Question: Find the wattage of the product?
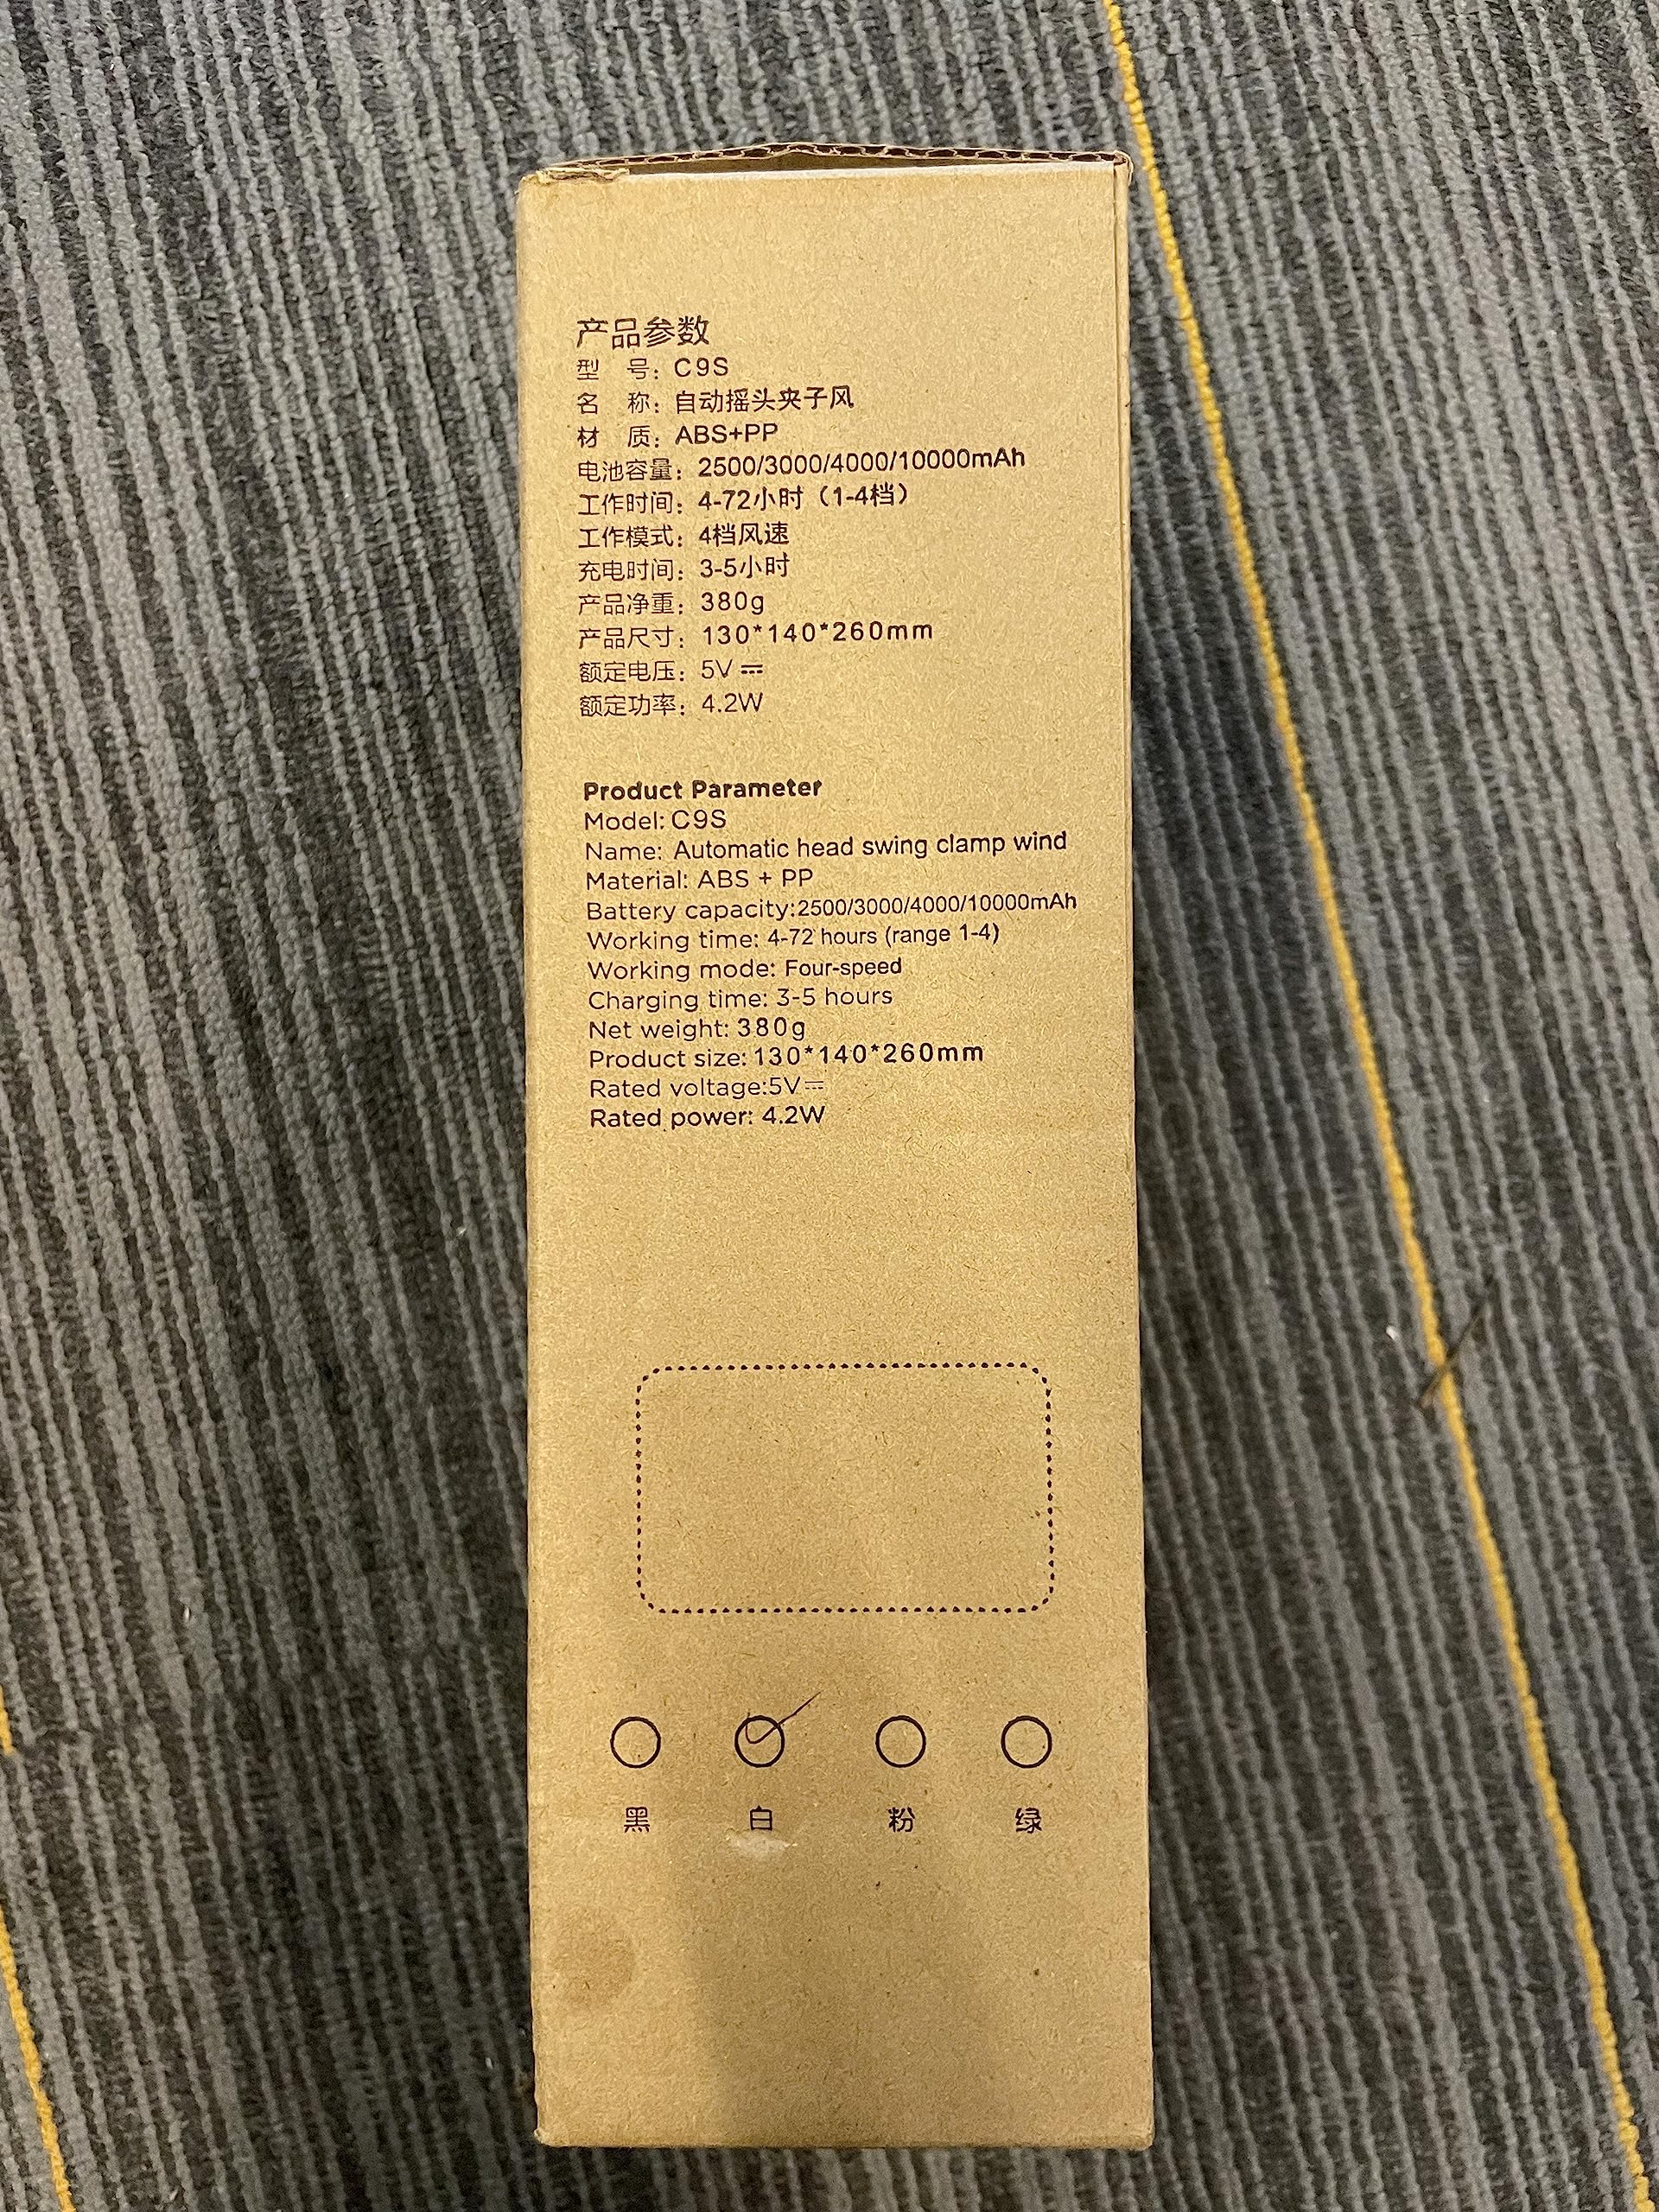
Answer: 4.2 watt